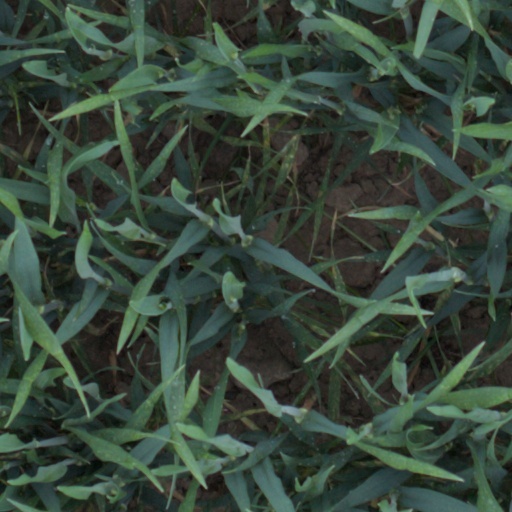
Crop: wheat